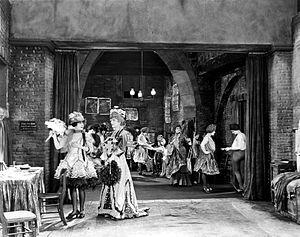
Sa vie est un mélodrame muet, réalisé par Frank Borzage, sorti en 1925.